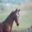
Label: horse